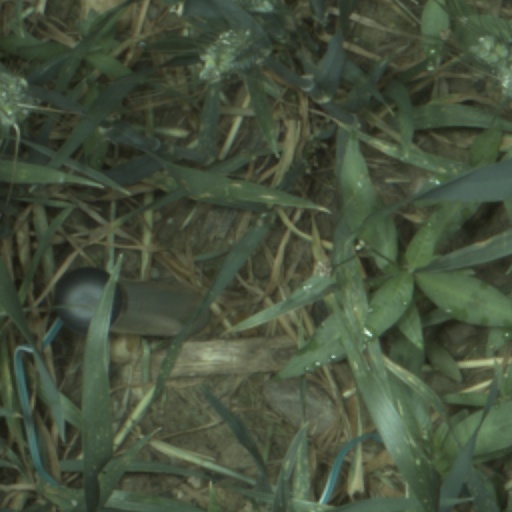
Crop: wheat